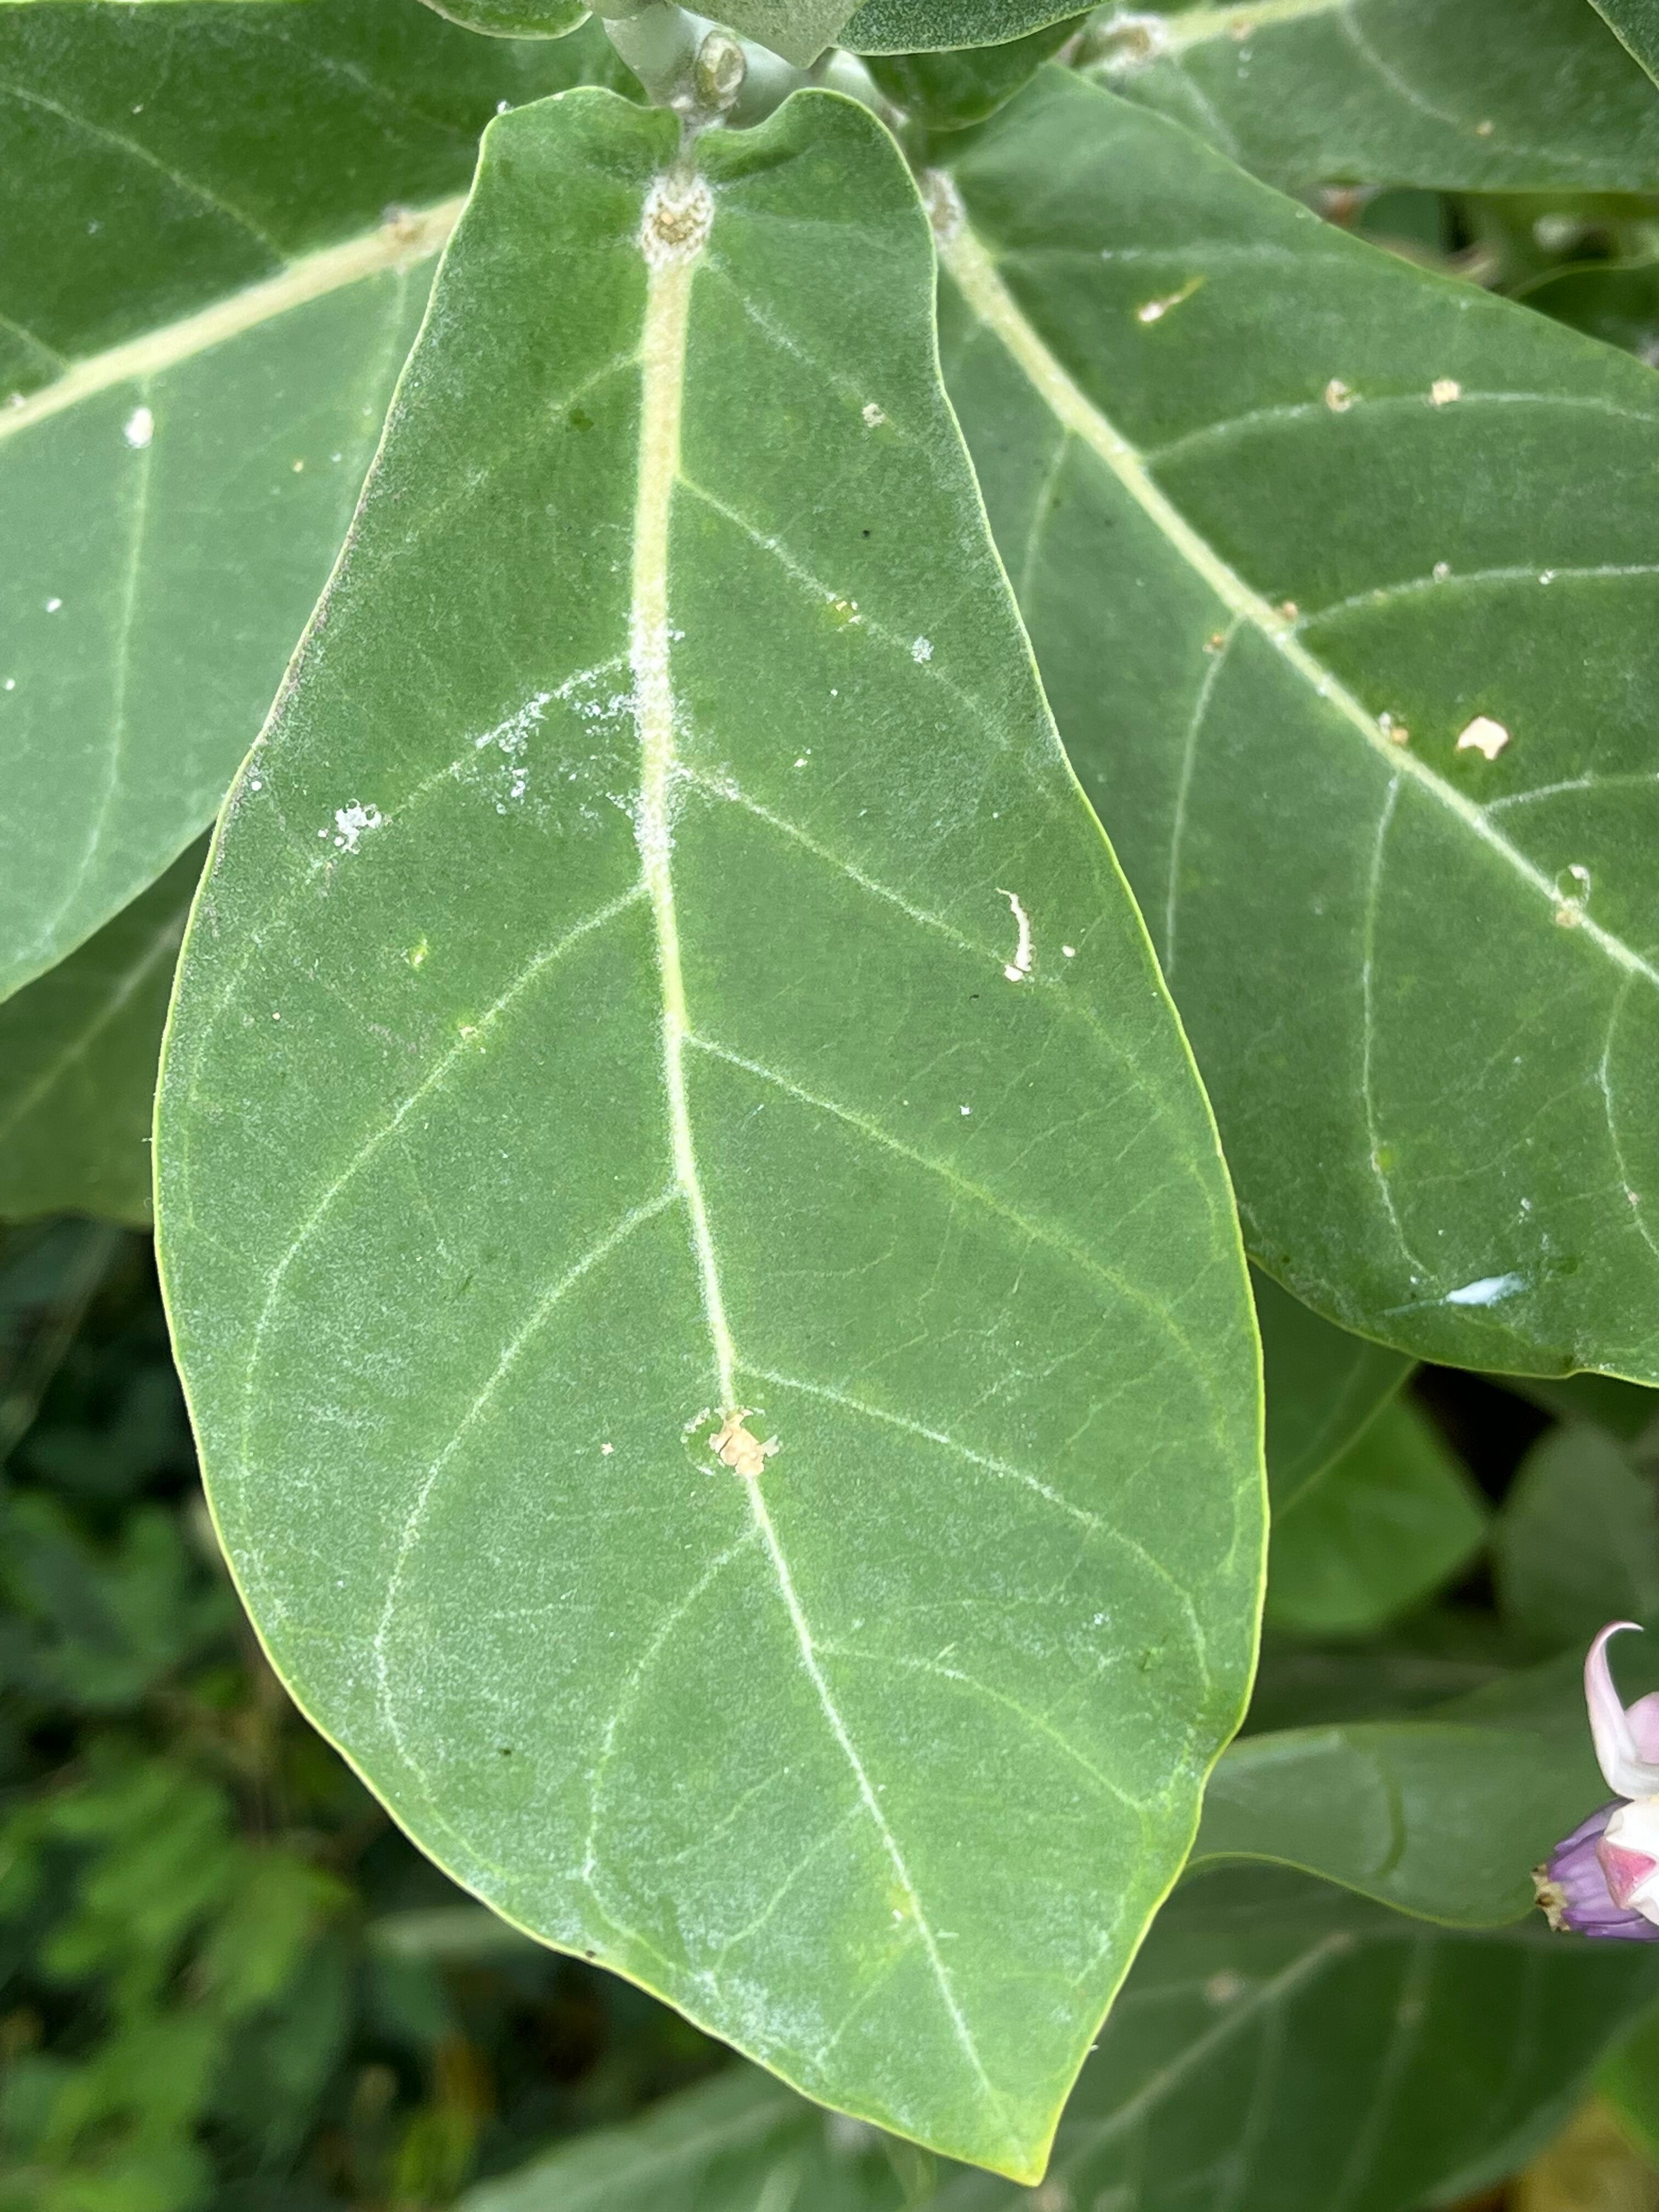
Plant species: calotropis-gigantea